Jack Miller (motorcyclist)

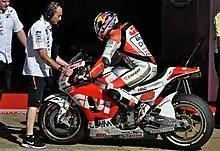
Jack Miller at the 2015 Catalan Grand Prix

For the 2015 season, Miller graduated into the MotoGP class, forming a part of an expanded two-rider Team LCR outfit, partnering Cal Crutchlow, and riding on an open specification Honda RC213V-RS. He achieved his best finish with 11th at Catalunya, following the British Grand Prix, where Miller moved up the order in the early stages, but collided with teammate Crutchlow on the third lap. Miller finished his rookie season in 19th place, with 17 points.